Chevrolet Colorado

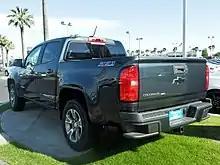
Chevrolet Colorado (US)

The Isuzu i-series midsized pickup truck line was manufactured from 2005 to 2008. Launched at the 2005 New York International Auto Show, for the 2006 model year, the i-series replaced the Hombre, which had been out of production since 2000. Like the Hombre, which was based on the compact Chevrolet S-10/GMC Sonoma, the i-series was based on the Chevrolet Colorado/GMC Canyon. Two models were offered at launch: the i-280, powered by the 2.8 L I4 engine, and the i-350, powered by the 3.5 L I5 engine. The i-280 was available only with an extended cab, while the i-350 could be had with either an extended cab or crew cab. The i-280 and i-350 were replaced by the i-290 and i-370 respectively for 2007, with the introduction of the 2.9L and 3.7L engines.